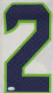
Number: 2